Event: Nepal Earthquake
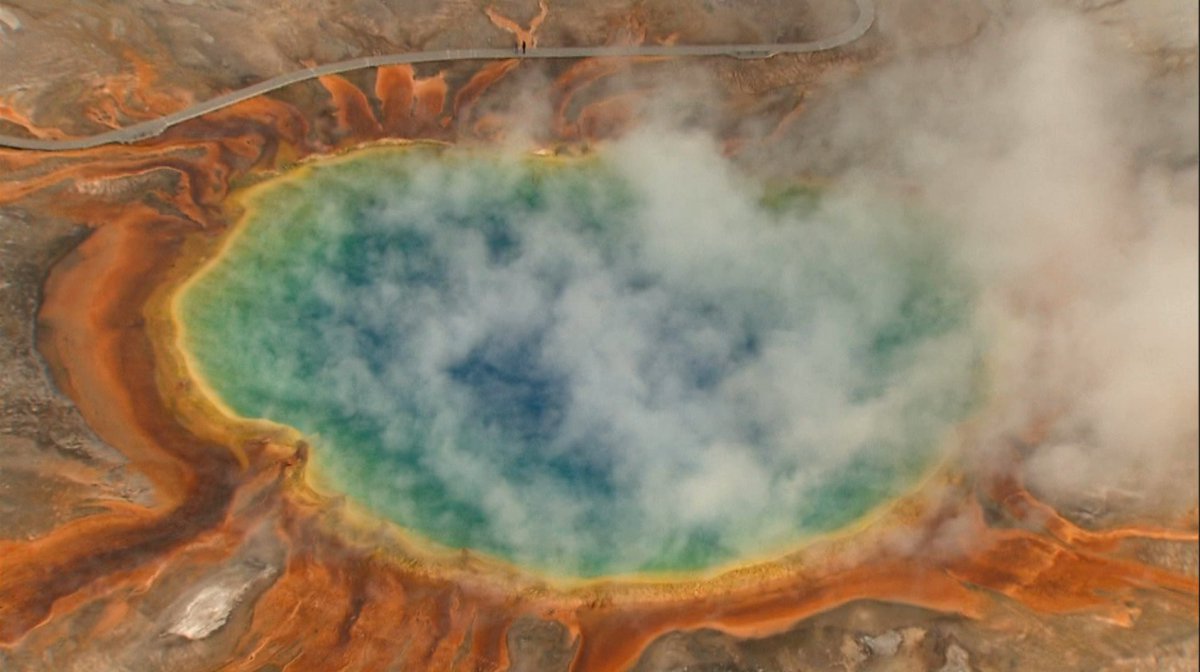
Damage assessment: no_damage